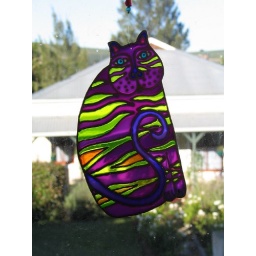
see-thru cat in window